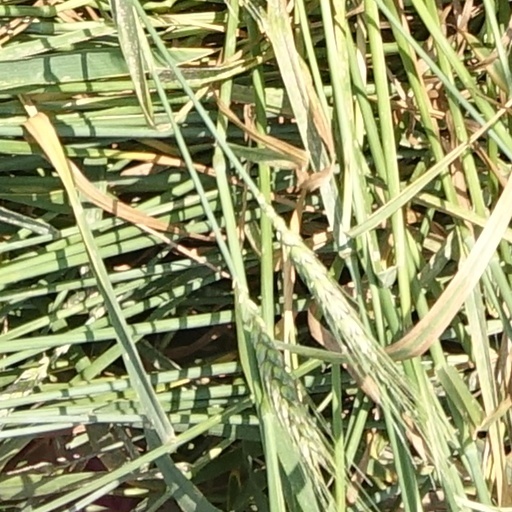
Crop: wheat